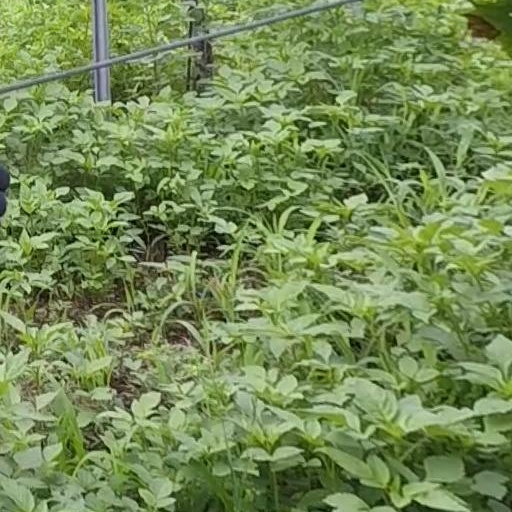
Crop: grape